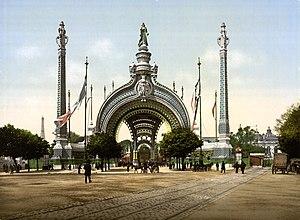
L'entrée principale de l'Exposition Universelle de 1900 à Paris, la porte monumetale réalisé par René Biné (1866-1911) pour l'occasion.
Sont listés dans cette chronologie des faits économiques des évènements importants de l'histoire économique.
Cette page concerne l'année 1900 du calendrier grégorien. Dernière année du XIXᵉ siècle.
L'histoire de la tour Eiffel relate les origines et la construction du monument parisien.